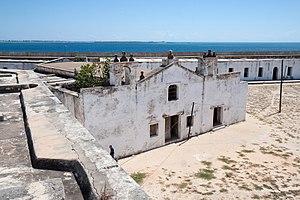
La forteresse de Saint-Sébastien sur l'île de Mozambique est la plus ancienne forteresse toujours debout en Afrique subsaharienne. La construction de la forteresse par les Portugais débute en 1558 et dure environ 50 ans. Elle est classée au patrimoine mondial de l'Humanité par l'Unesco depuis 1991.